Sandesaya

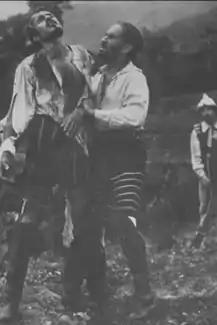

Sandesaya (Sinhalese language word meaning "The Message") is a 1960 Sri Lankan film directed by Lester James Peries. The film is based on the war between the Sinhalese people and the Portuguese invaders in Sri Lanka. It was produced by K. Gunaratnam on behalf of the Cinemas Company on the request of Raj Kapoor.